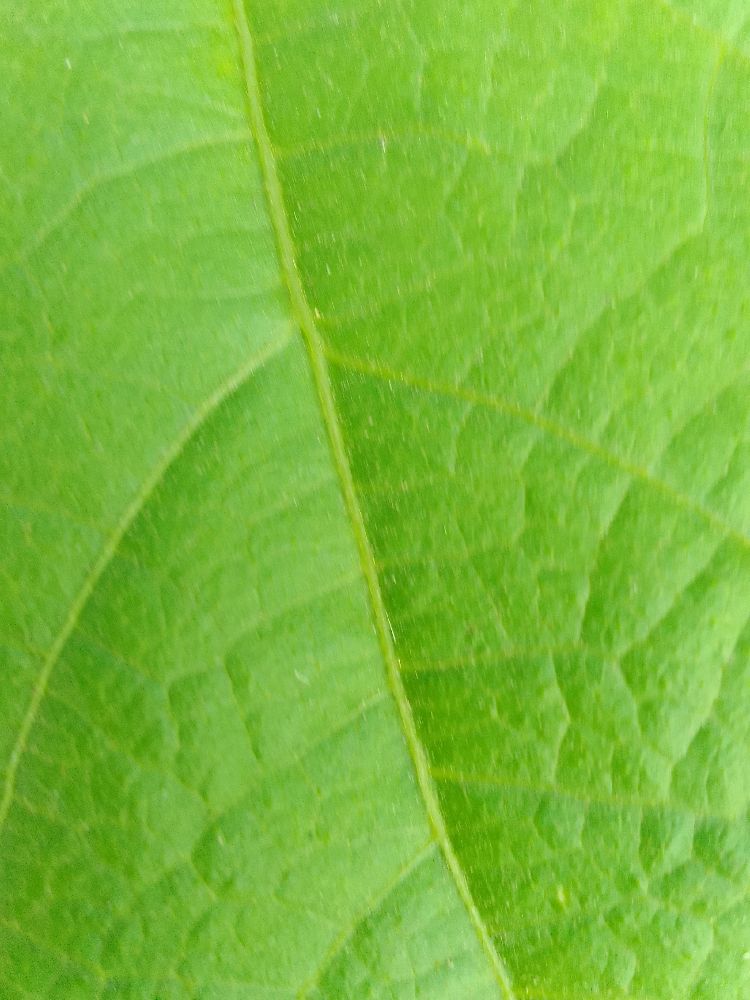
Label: healthy